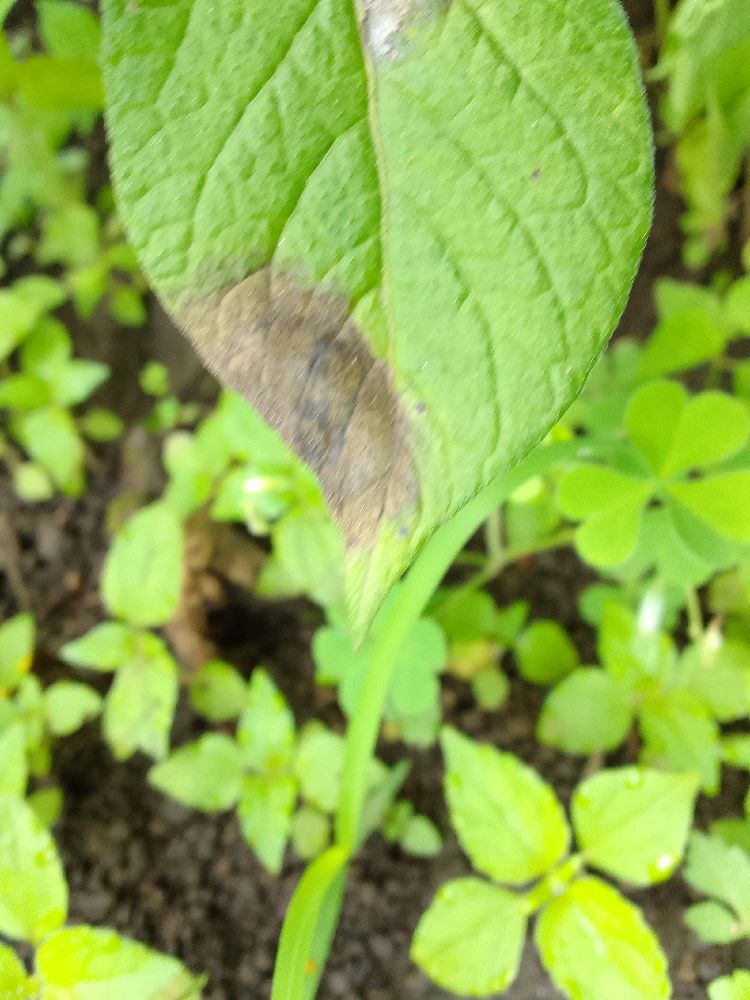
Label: Late blight